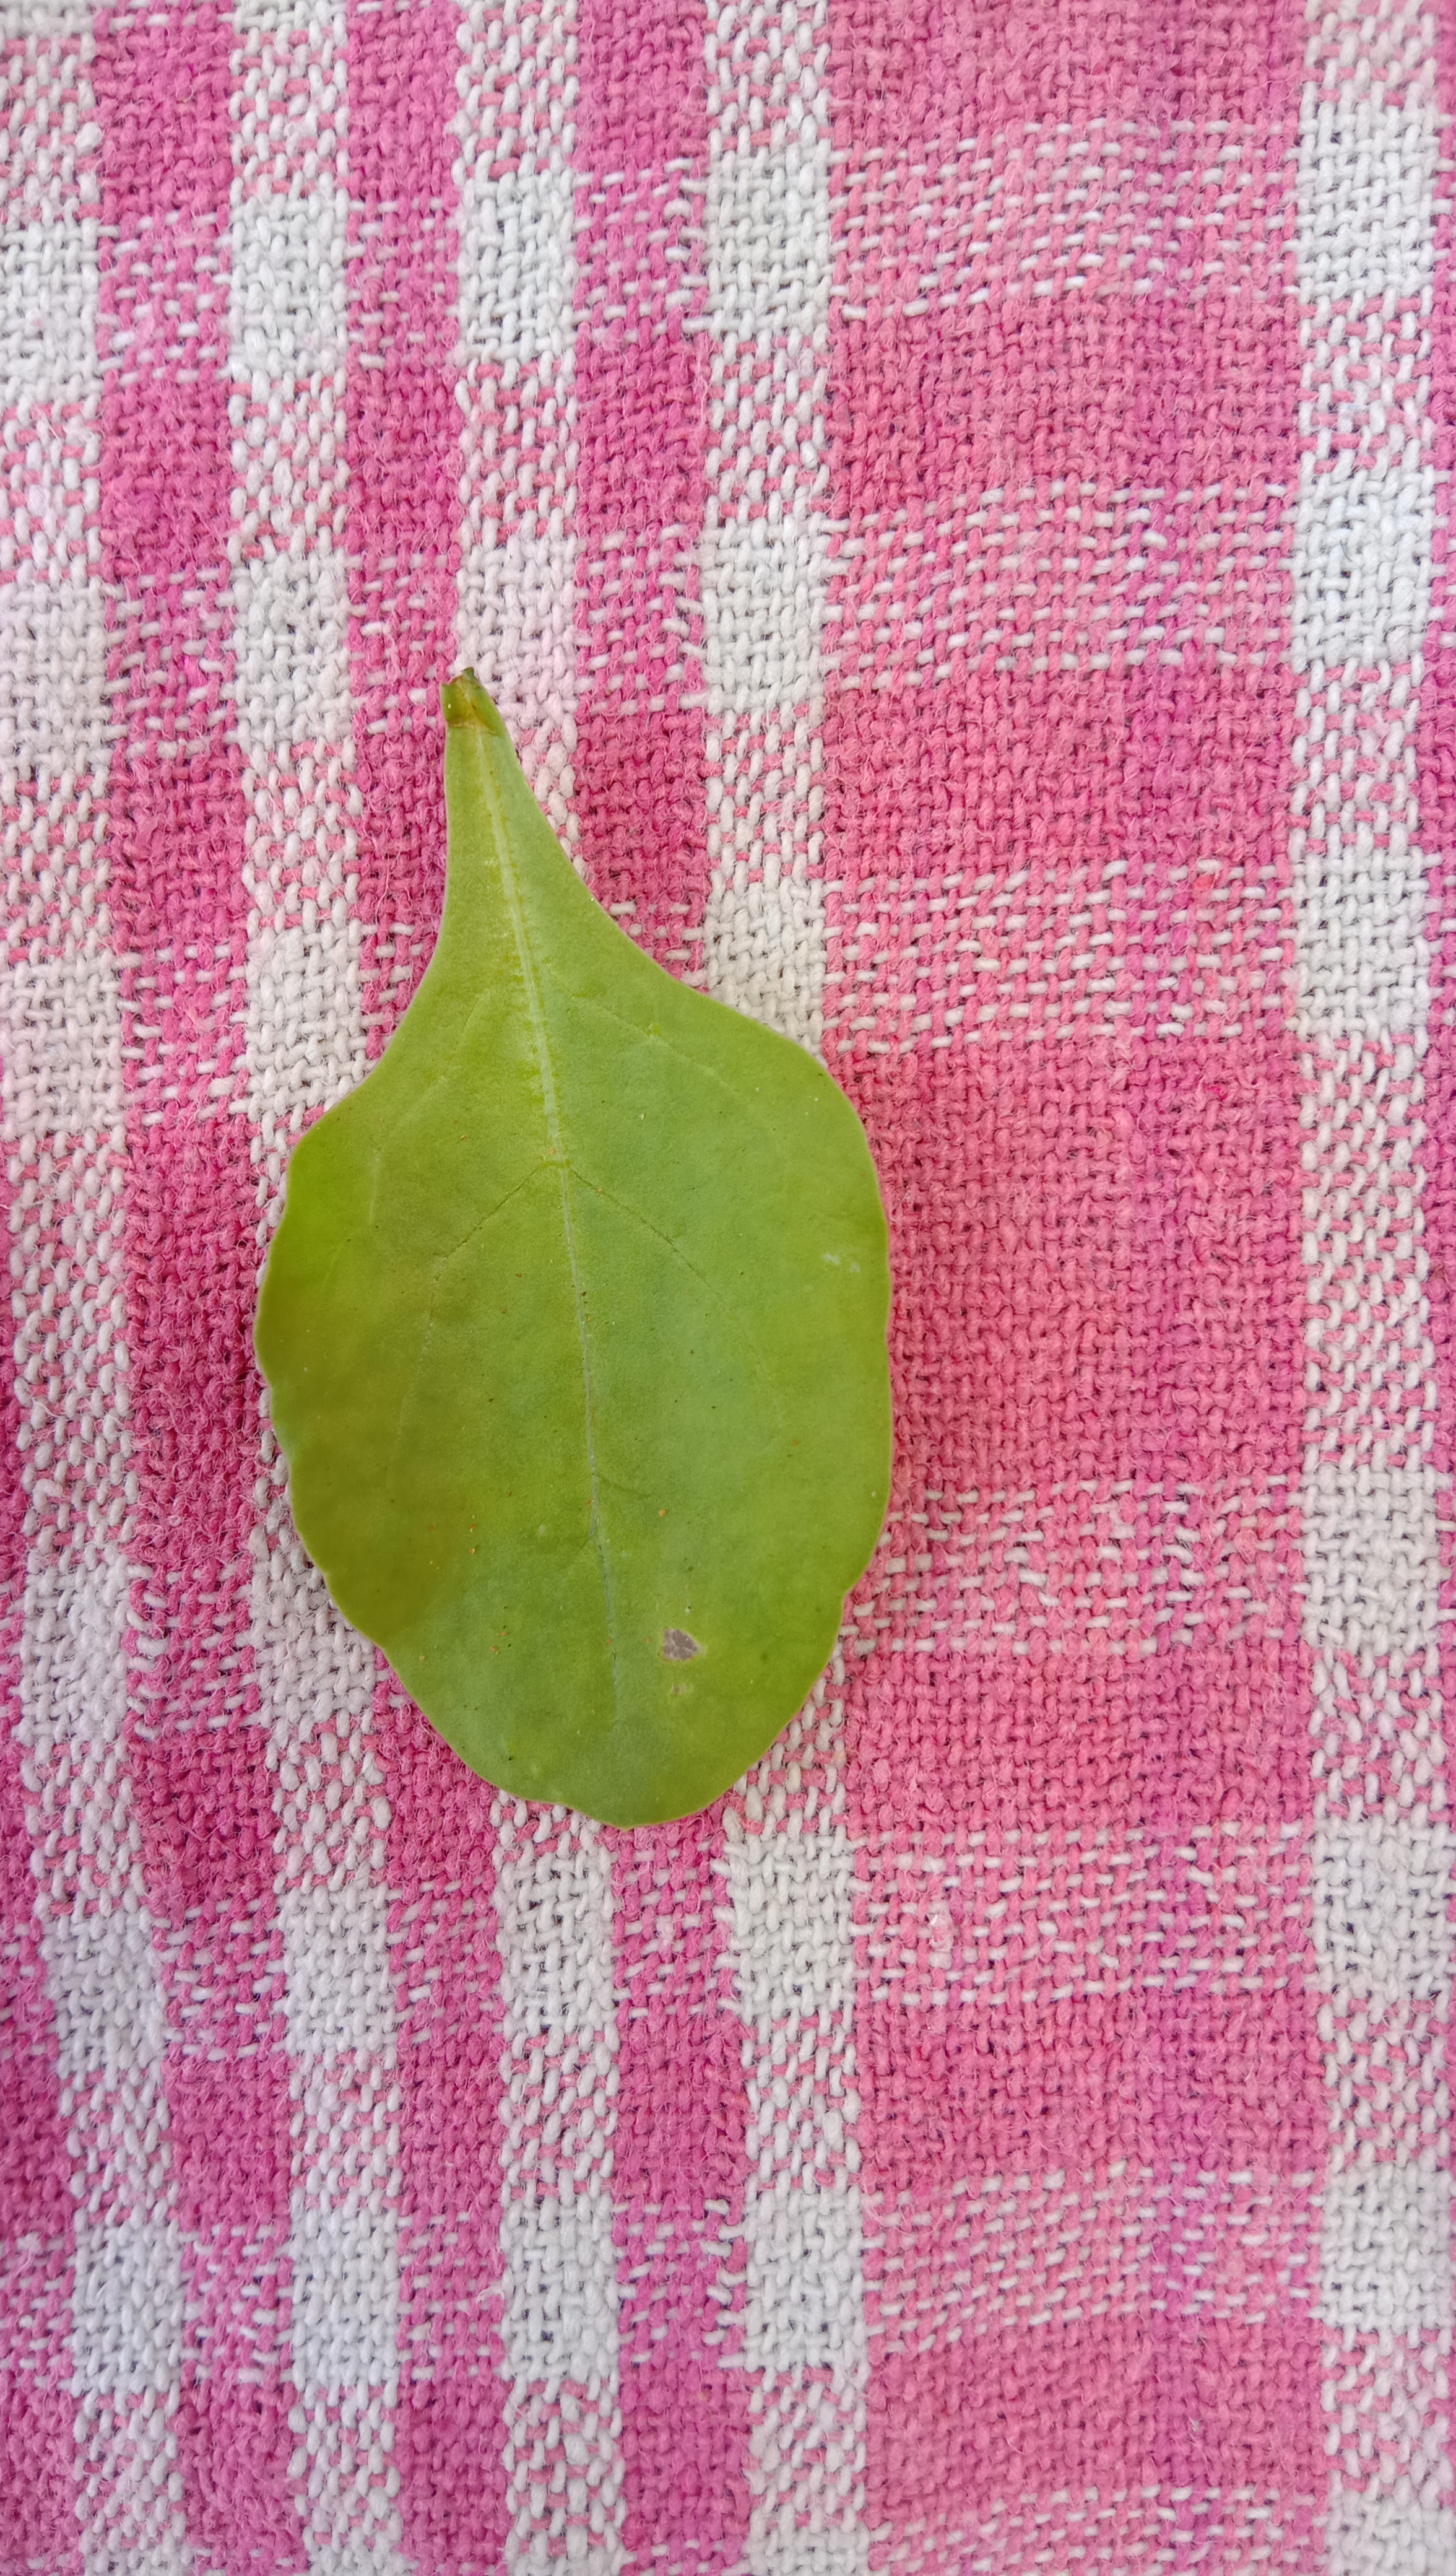
Plant: Palak(Spinach)